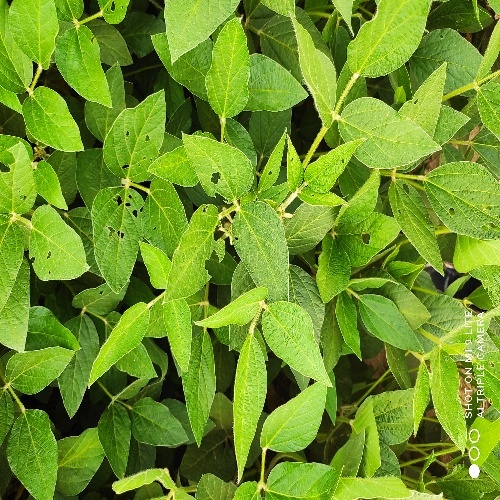
Label: Caterpillar